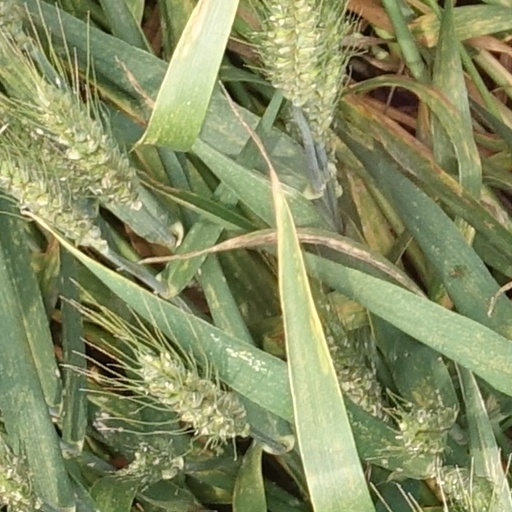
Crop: wheat